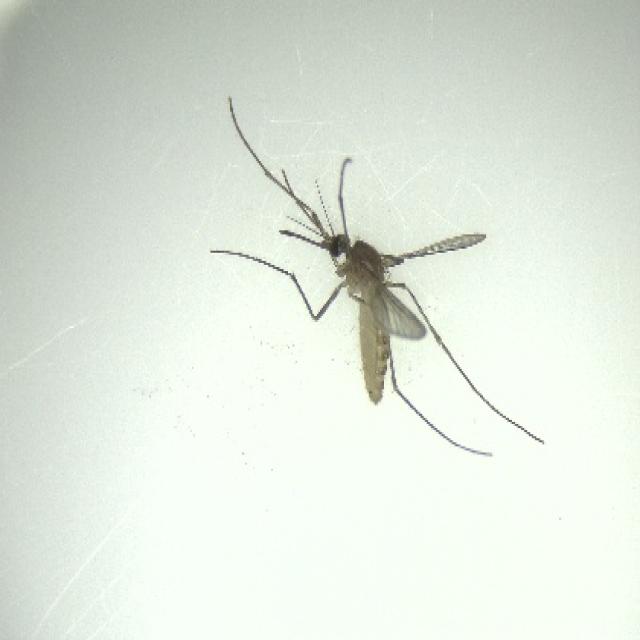
Species: culex_pipiens